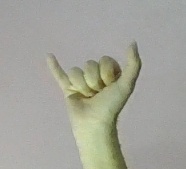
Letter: ya